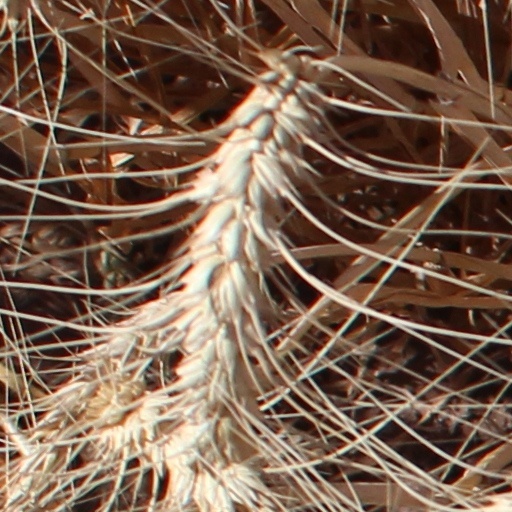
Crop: wheat